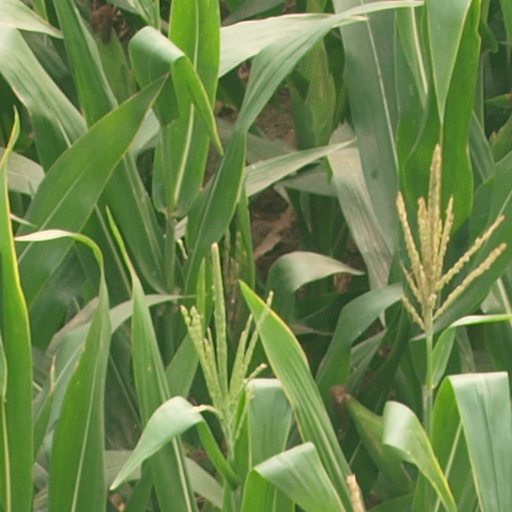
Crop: maize; corn